Bad Luck Fale

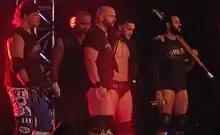
Fale (back) with Bullet Club in September 2013

On 7 April 2013, at Invasion Attack, Fale, now performing as a heel, returned to New Japan as Prince Devitt's "bouncer" under the new ring name of "The Underboss" Bad Luck Fale. Fale wrestled his return match on 3 May at Wrestling Dontaku, teaming with Devitt to defeat Captain New Japan and Ryusuke Taguchi. Later that night, Fale and Devitt joined forces with Karl Anderson and Tama Tonga, forming a stable and dubbing themselves "Bullet Club". Later in the year, Fale began his first major feud in New Japan with IWGP Heavyweight Champion Togi Makabe, who had been eliminated from the 2013 G1 Climax following interference from Fale during a match with Devitt. From 23 November to 7 December, Fale and Devitt took part in the 2013 World Tag League, where they finished with a record of three wins and three losses, with a loss against the previously winless Captain New Japan and Hiroshi Tanahashi on the final day costing them a spot in the semifinals. The rivalry between Fale and Makabe culminated in a King of Destroyer match on 4 January 2014, at Wrestle Kingdom 8 in Tokyo Dome, where Makabe was victorious. Fale and Makabe again faced off on 15 March in the first round of the 2014 New Japan Cup, where Fale was victorious. Fale made it to the final of the tournament before losing to Shinsuke Nakamura on 23 March.